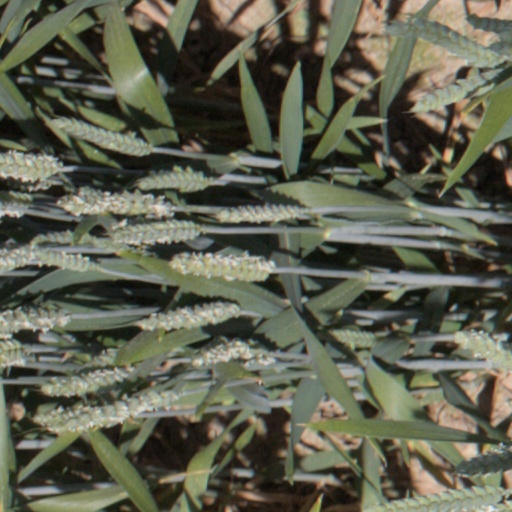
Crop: wheat